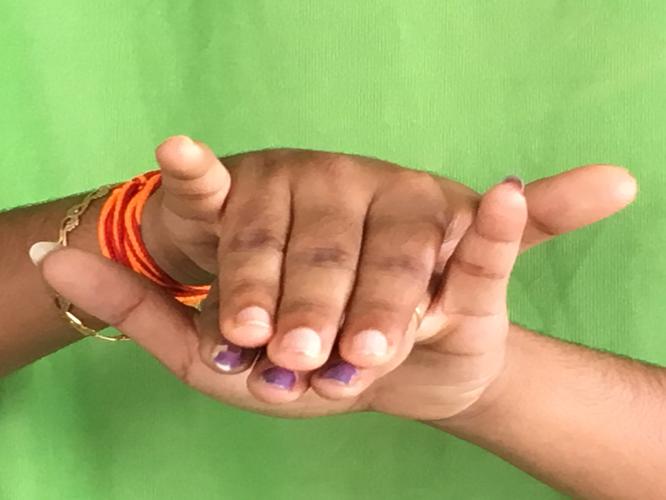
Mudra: Varaha
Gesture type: double_hand